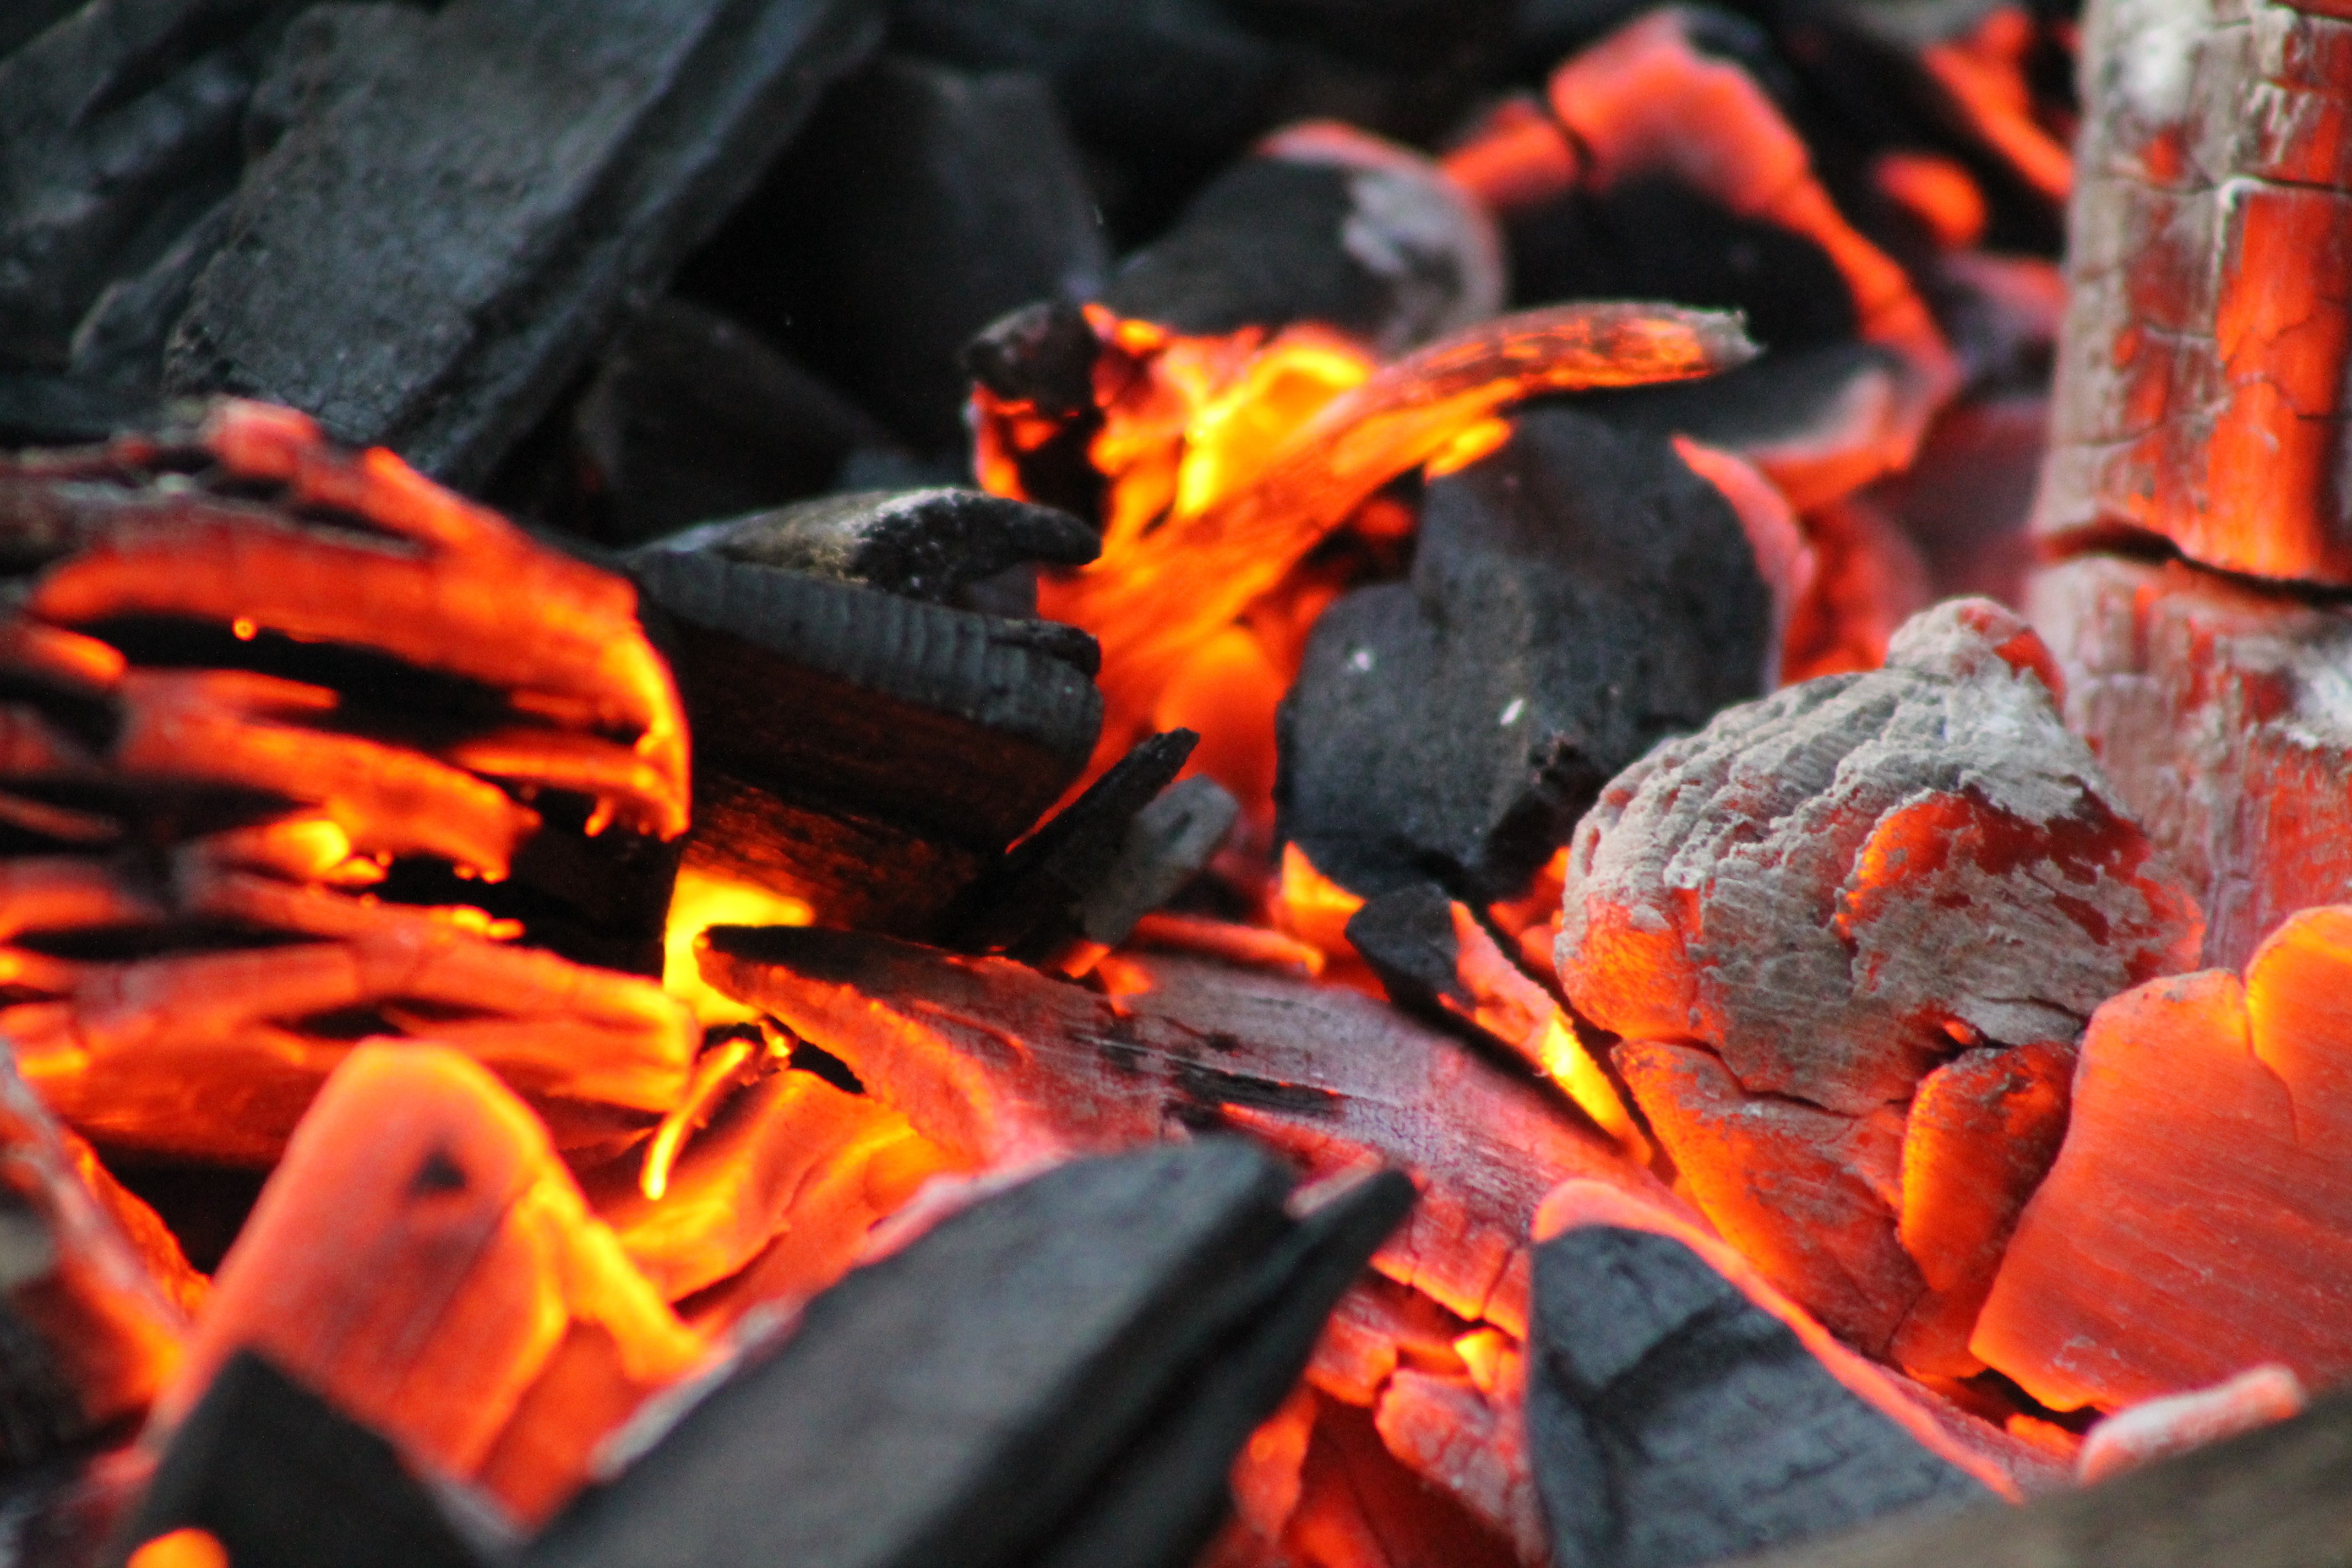
leaf, flower, red, autumn, fire, glow, campfire, brand, hot, macro photography, geological phenomenon